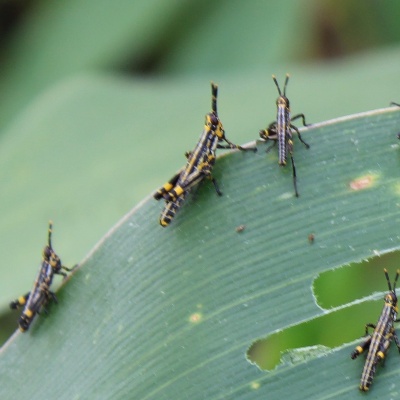
Crop: Maize
Condition: grasshoper